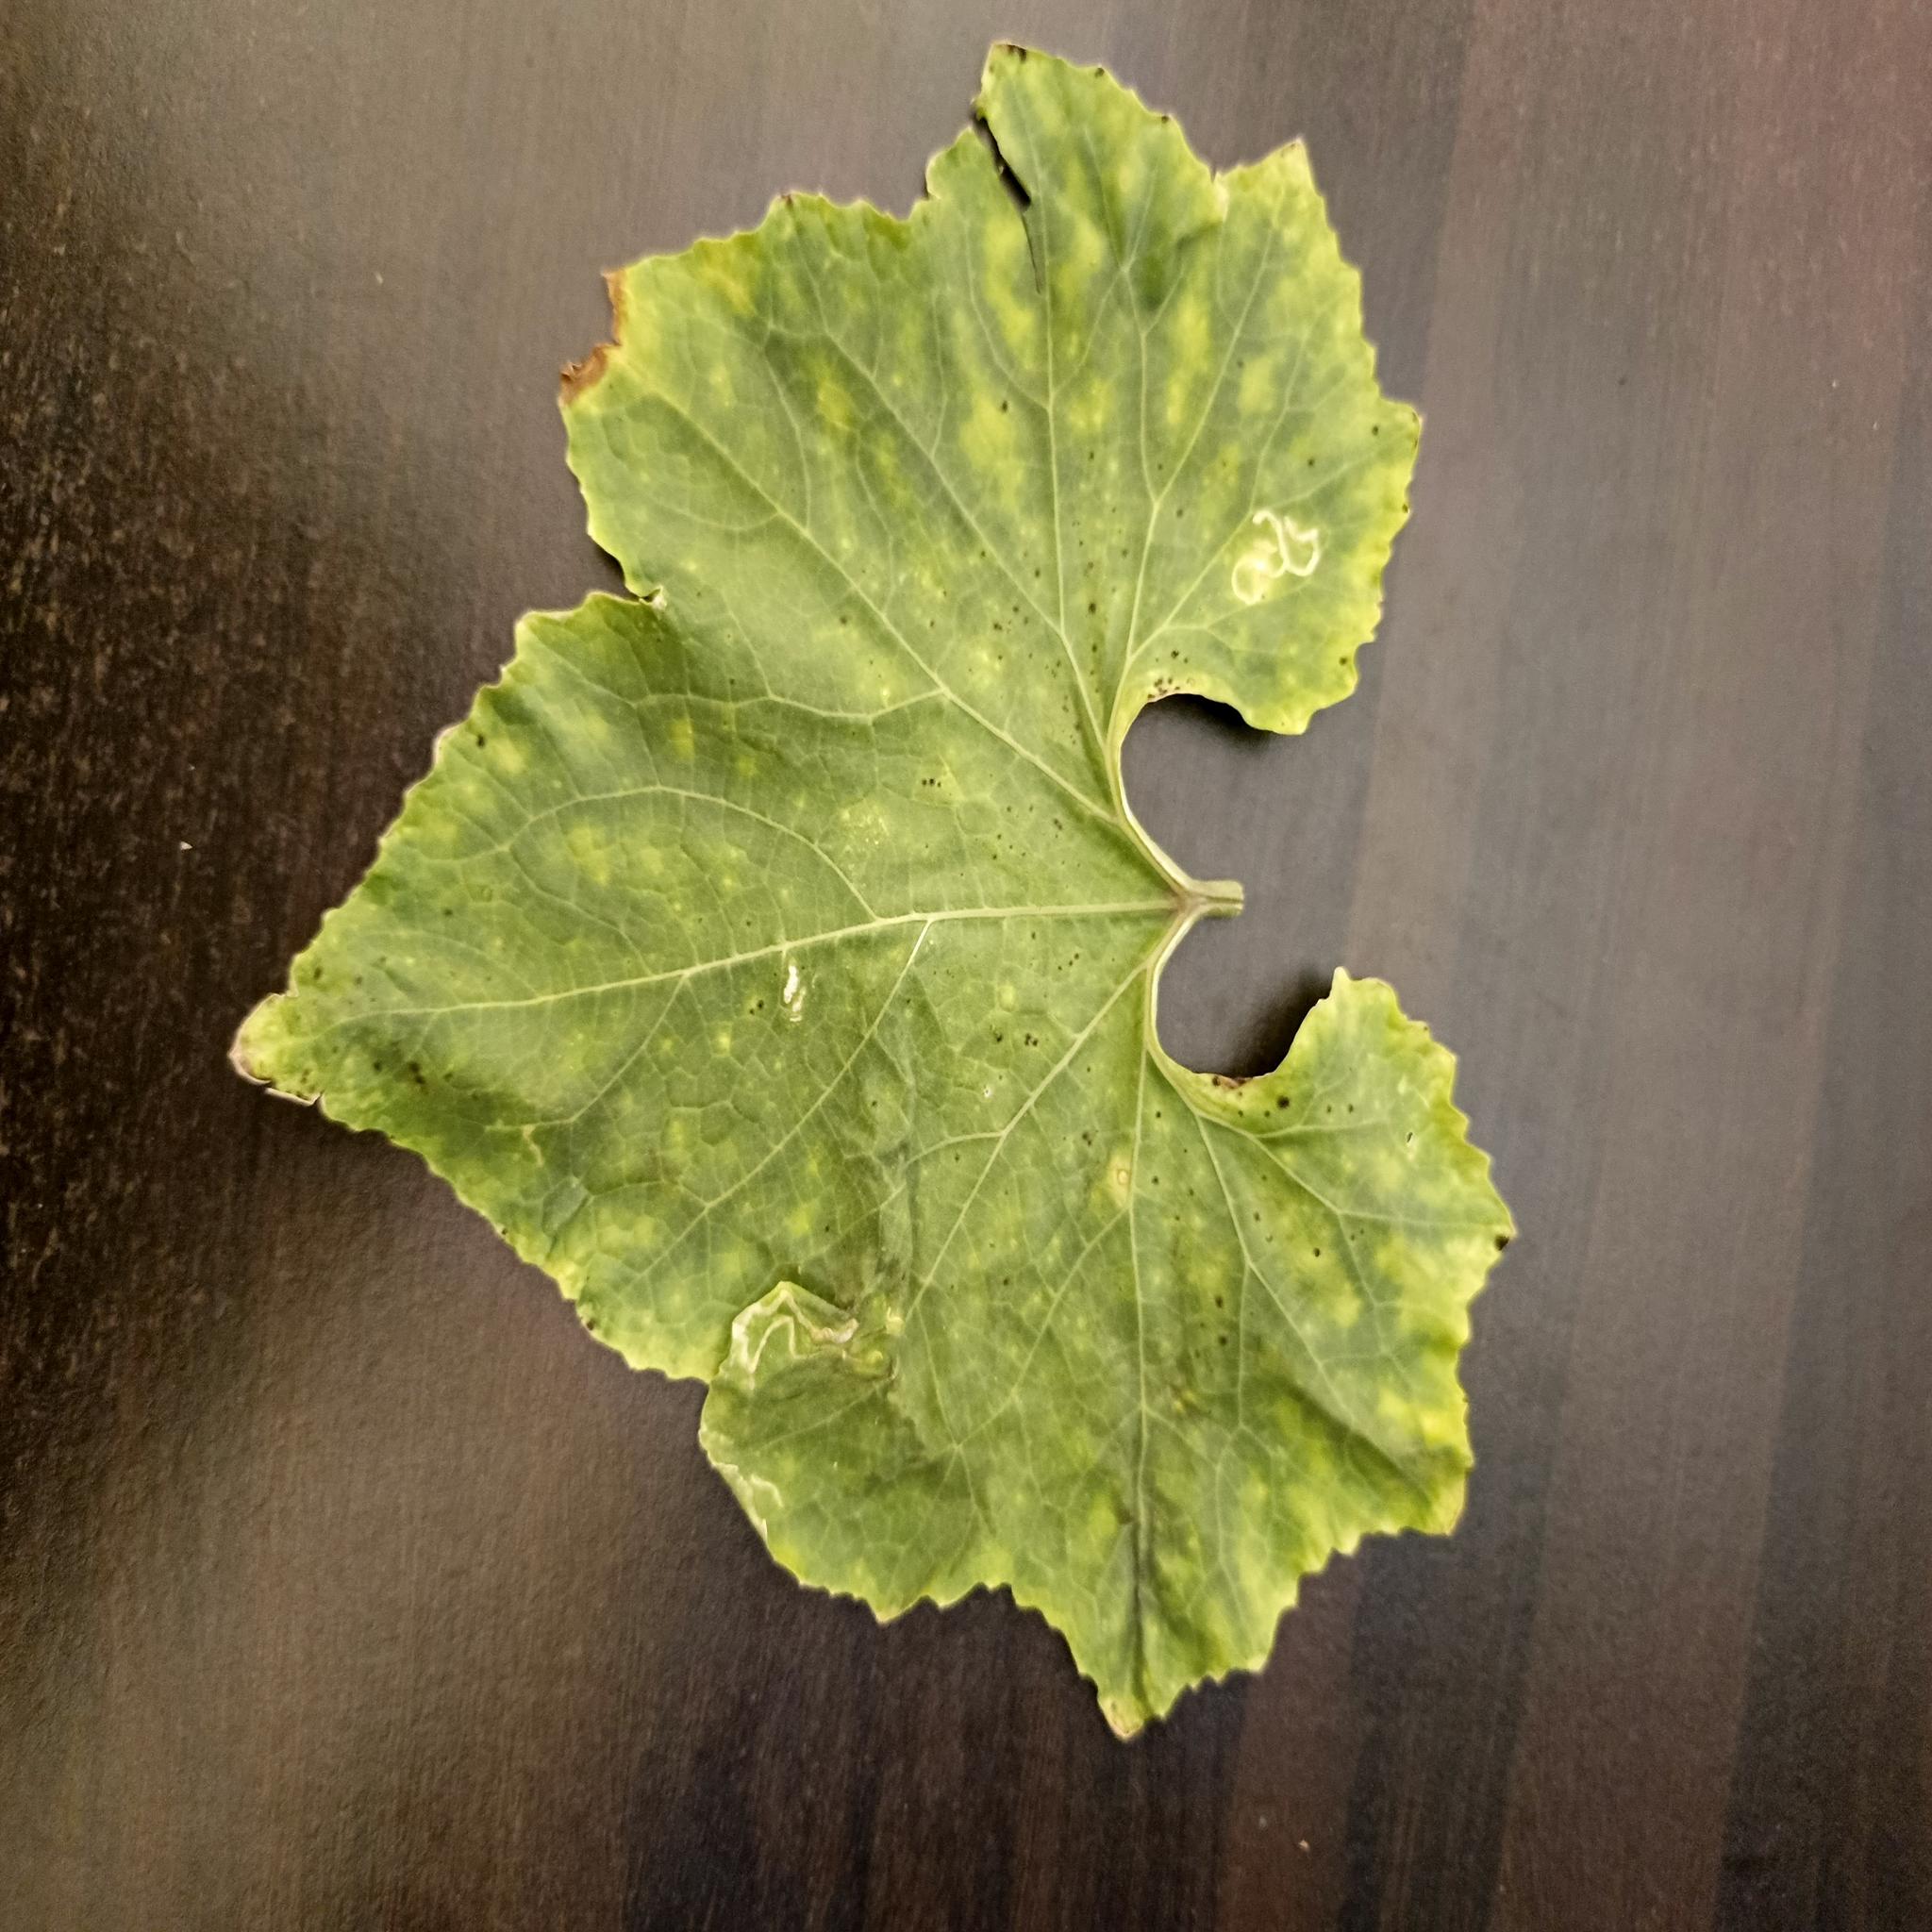
Label: Leaf miner